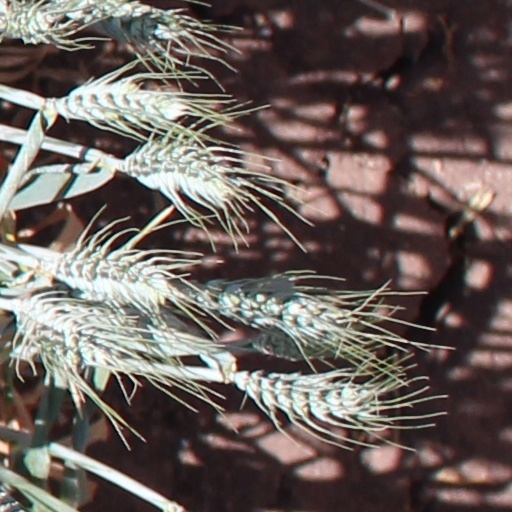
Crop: wheat